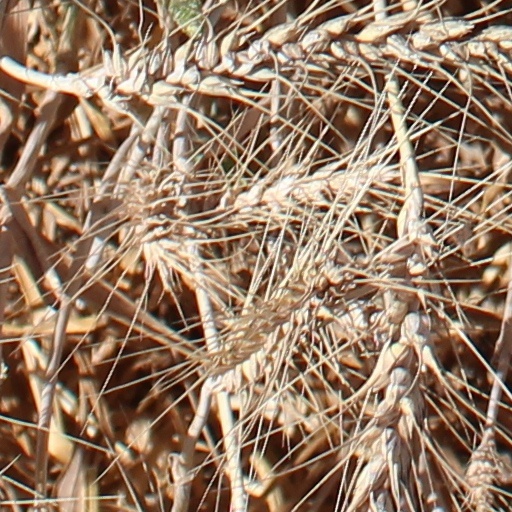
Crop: wheat